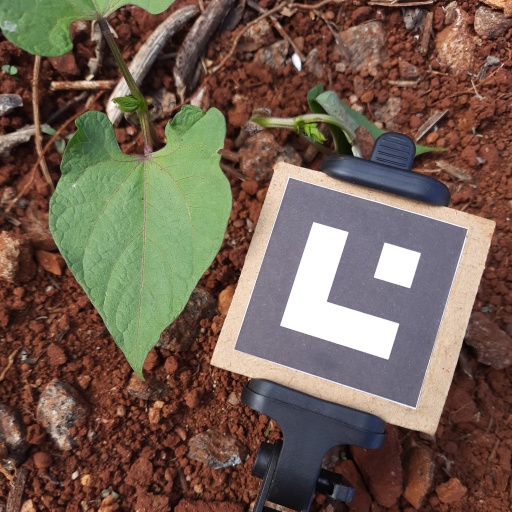
Observations: wavy surface, eating holes in the edge, under cloudy sky